Wyatt House (Desha, Arkansas)

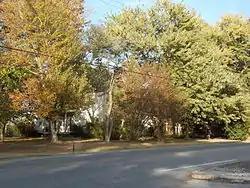

The Wyatt House is a historic house at Gainer Ferry Road and Arkansas Highway 25 in Desha, Arkansas. It is a two-story I-house, three bays wide, with a side gable roof, end chimneys, and a single-story ell extending to the rear. The oldest portion of the house, its first floor, was built about 1870 as a dogtrot. In about 1900, the breezeway of the dogtrot was enclosed, and the second story and ell were added. The property also includes a stone wellhouse dating to the enlargement. The house was built by Samuel Wyatt, a veteran of the American Civil War.